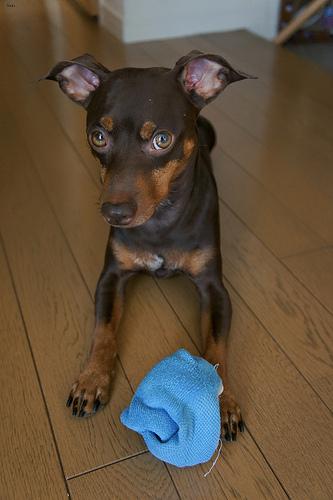
Breed: miniature pinscher